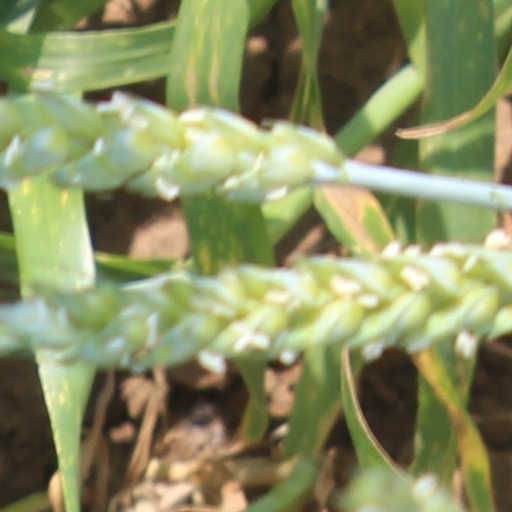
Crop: wheat